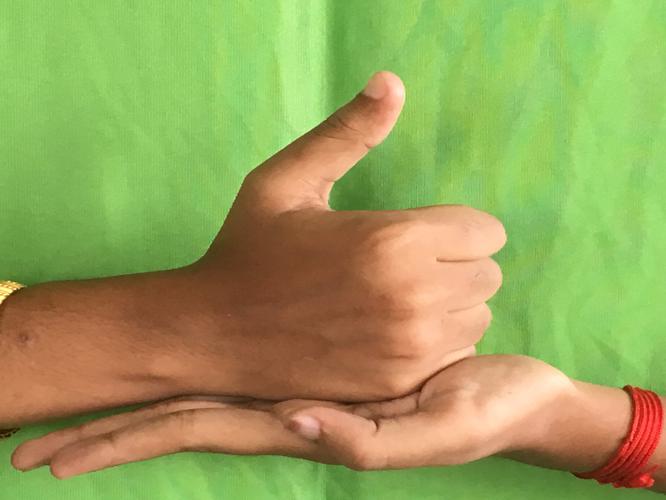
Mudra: Shivalinga
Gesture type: double_hand